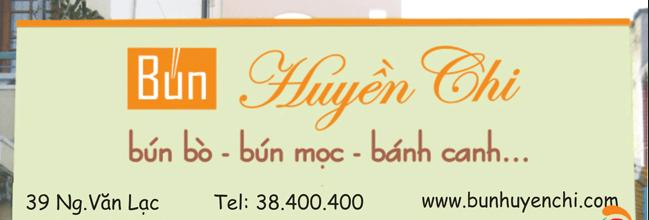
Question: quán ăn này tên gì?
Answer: quán huyền chi